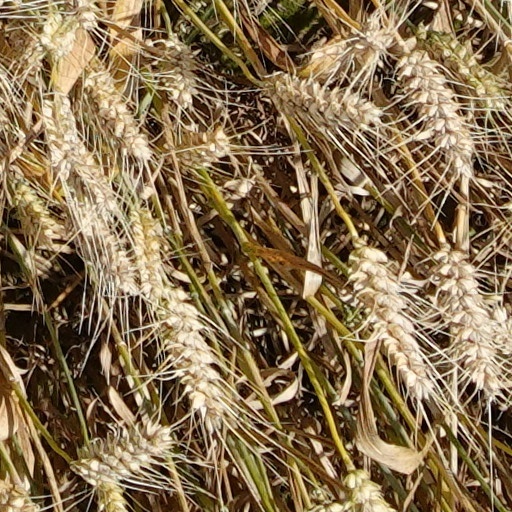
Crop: wheat